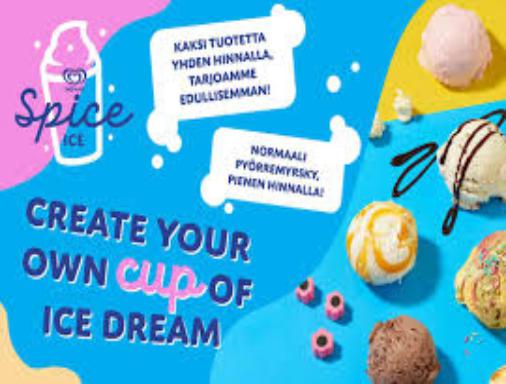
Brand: Ingman Ice Cream
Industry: Food